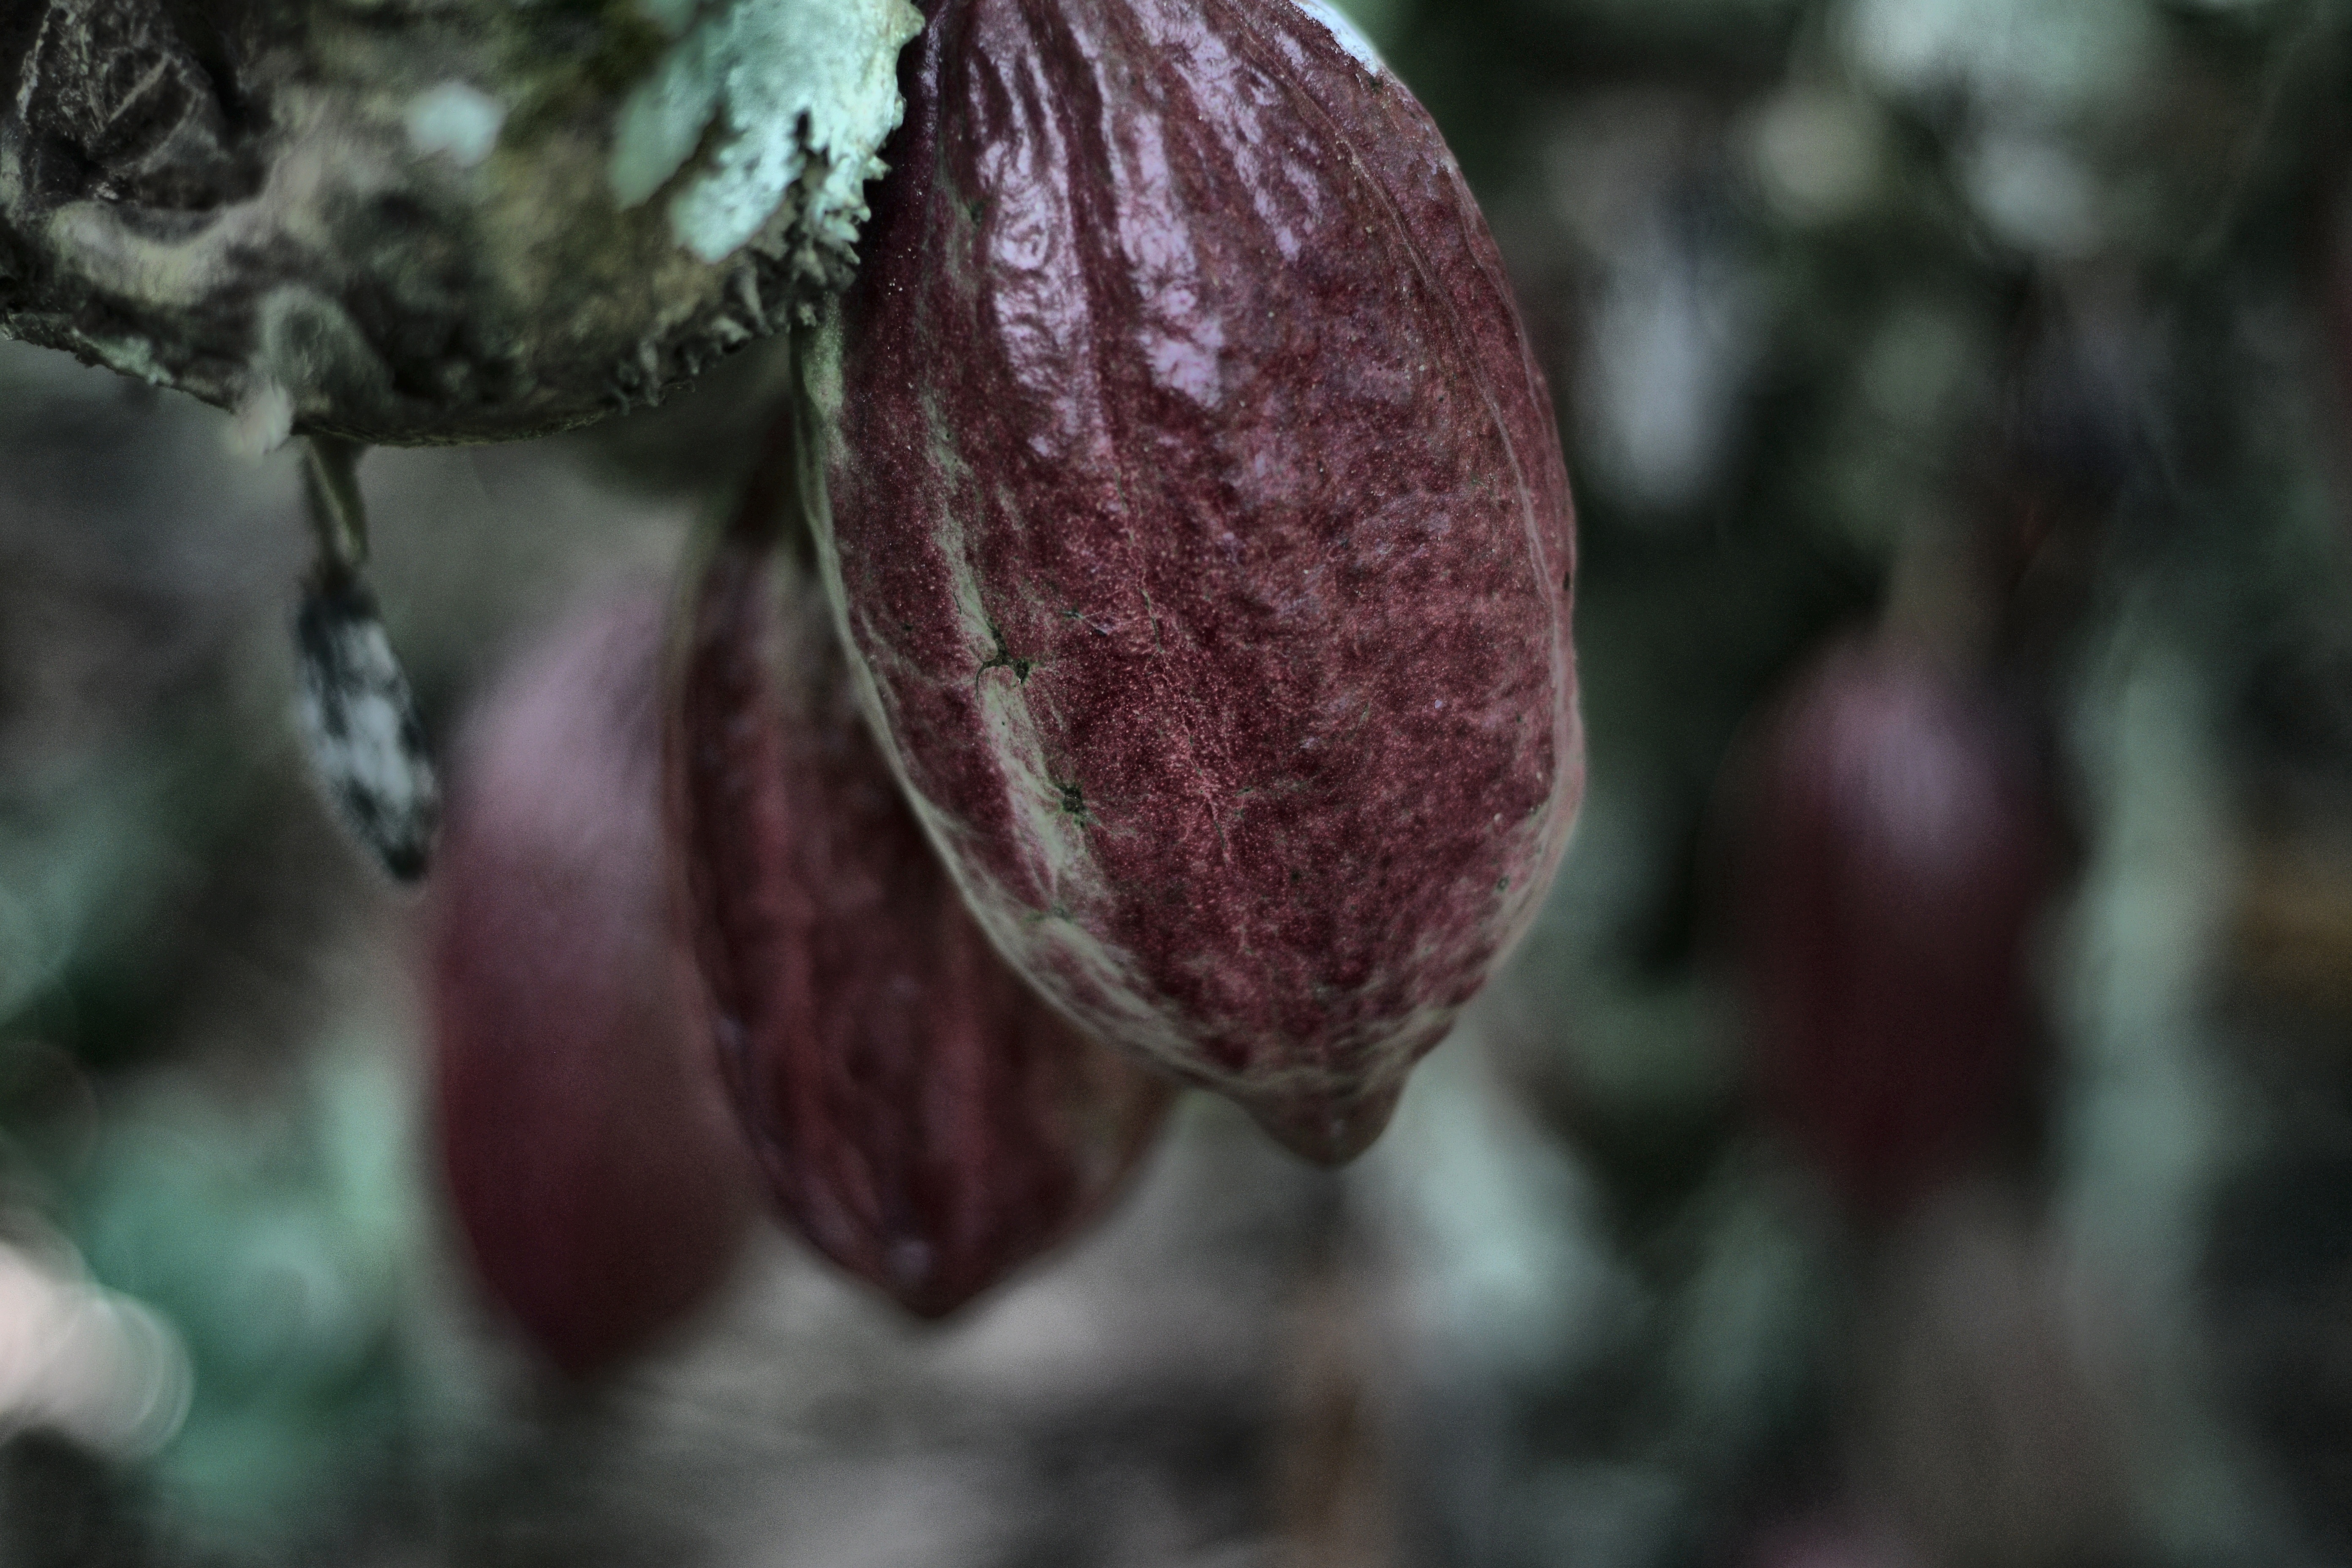
Maturity: unmature
Variety: Amelonado